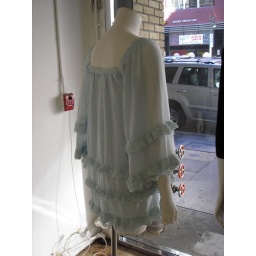
A dress by Karta in the window